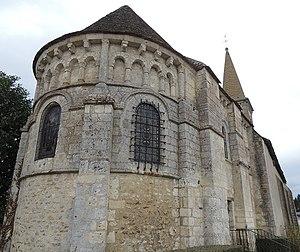
Église Saint-Martin de Lancé, magnifique chevet aux portraits sous le toit et aux colonnettes romanes tout autour de la partie haute du chevet au dessus des 2 fenêtres modestes avec vitraux et au second plan le clocher couvert en pierres
Cet article recense les monuments historiques de Loir-et-Cher, en France.